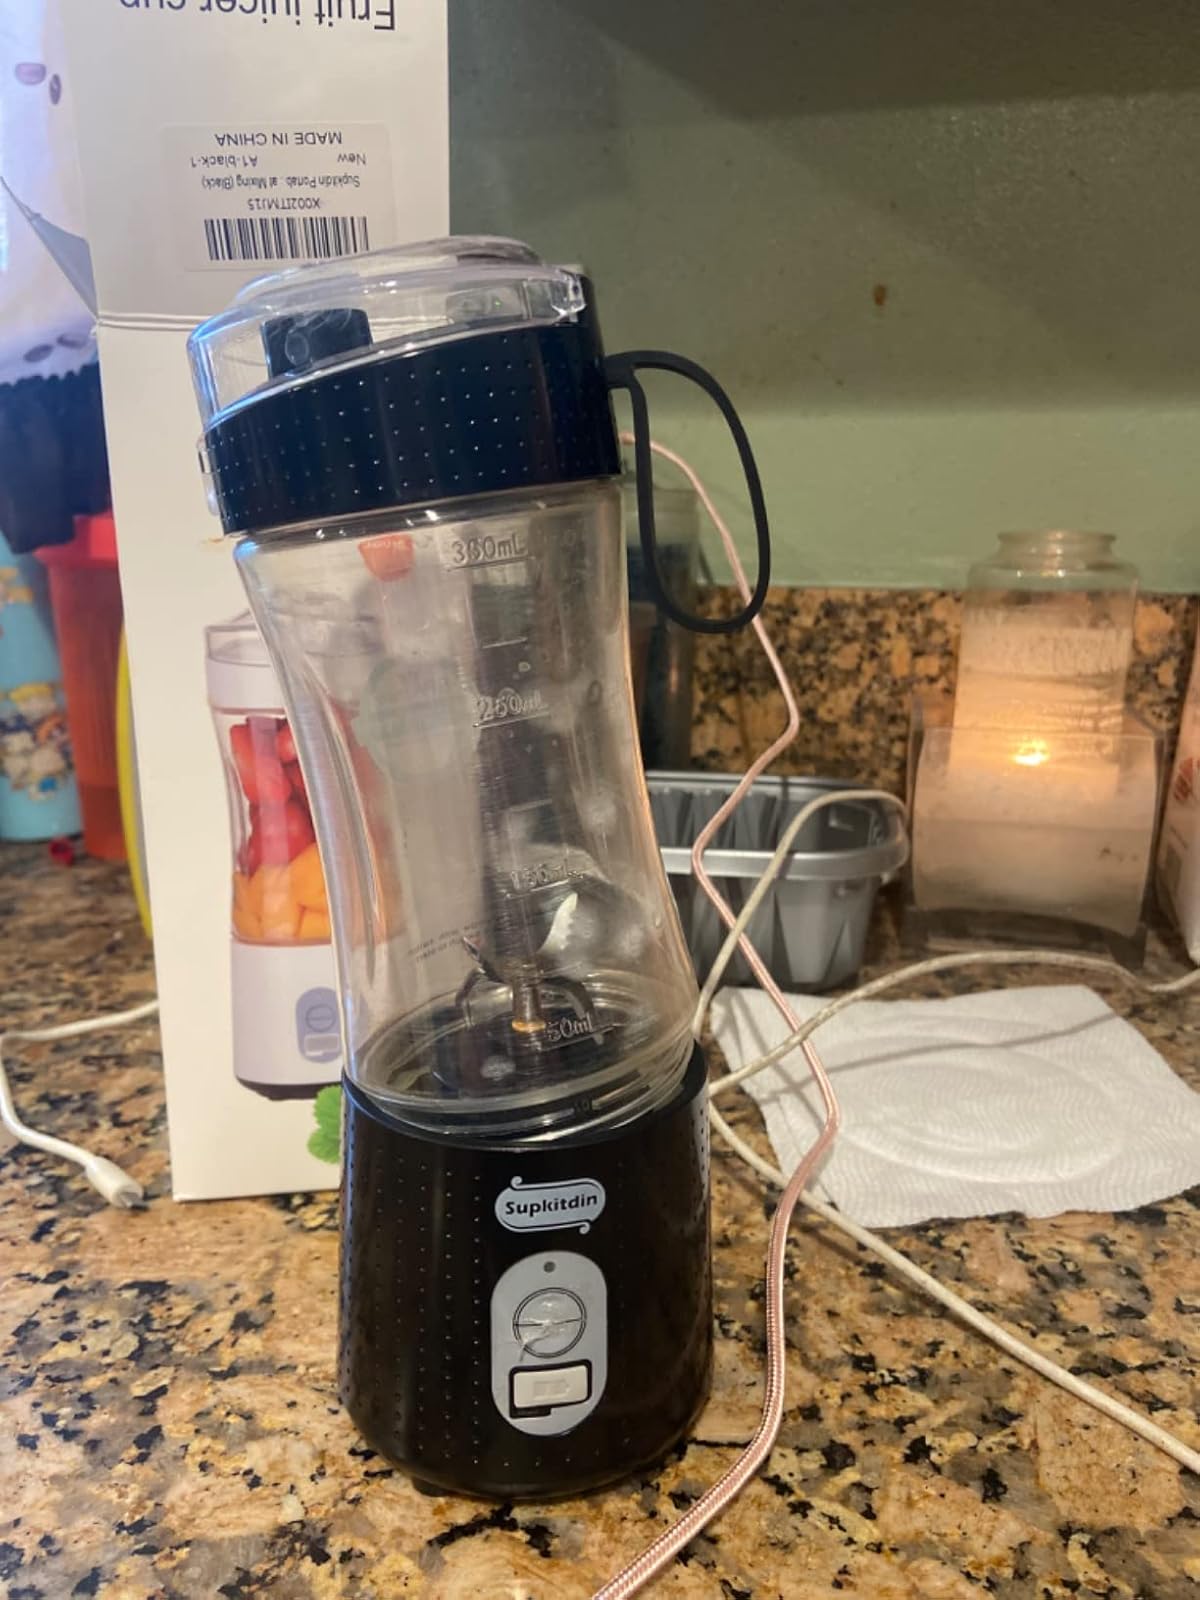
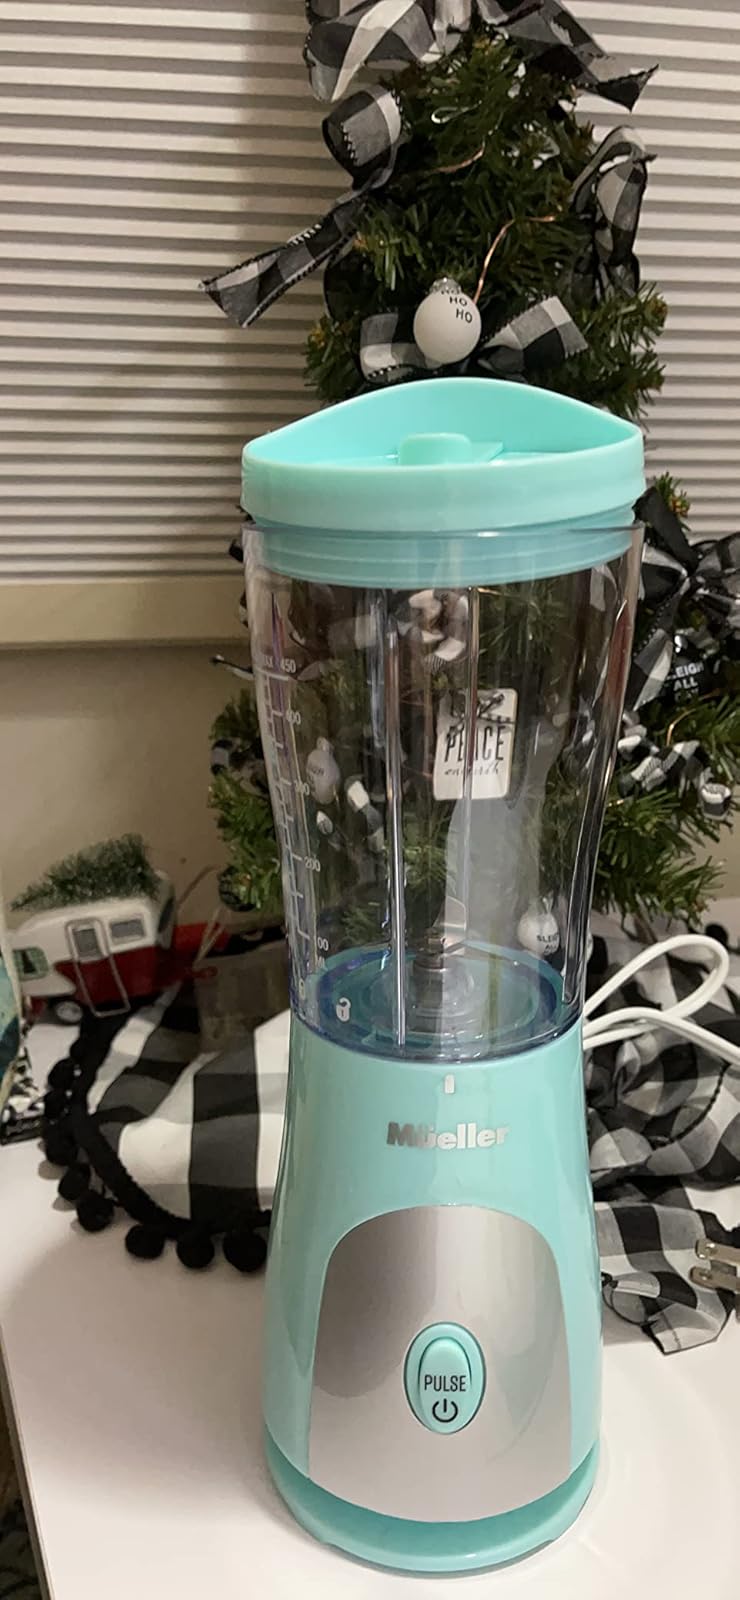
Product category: items_blender
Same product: no